Nina Sevening

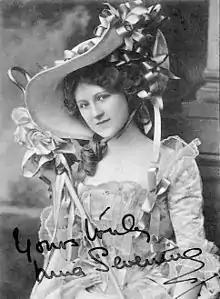
Nina Sevening as Miss Powerscourt in "A Country Girl", 1902

Nina Gladys Sevening (1885–1958) was an English stage actress and singer who played minor comedy roles in a long string of Edwardian musical comedies in London and on tour.